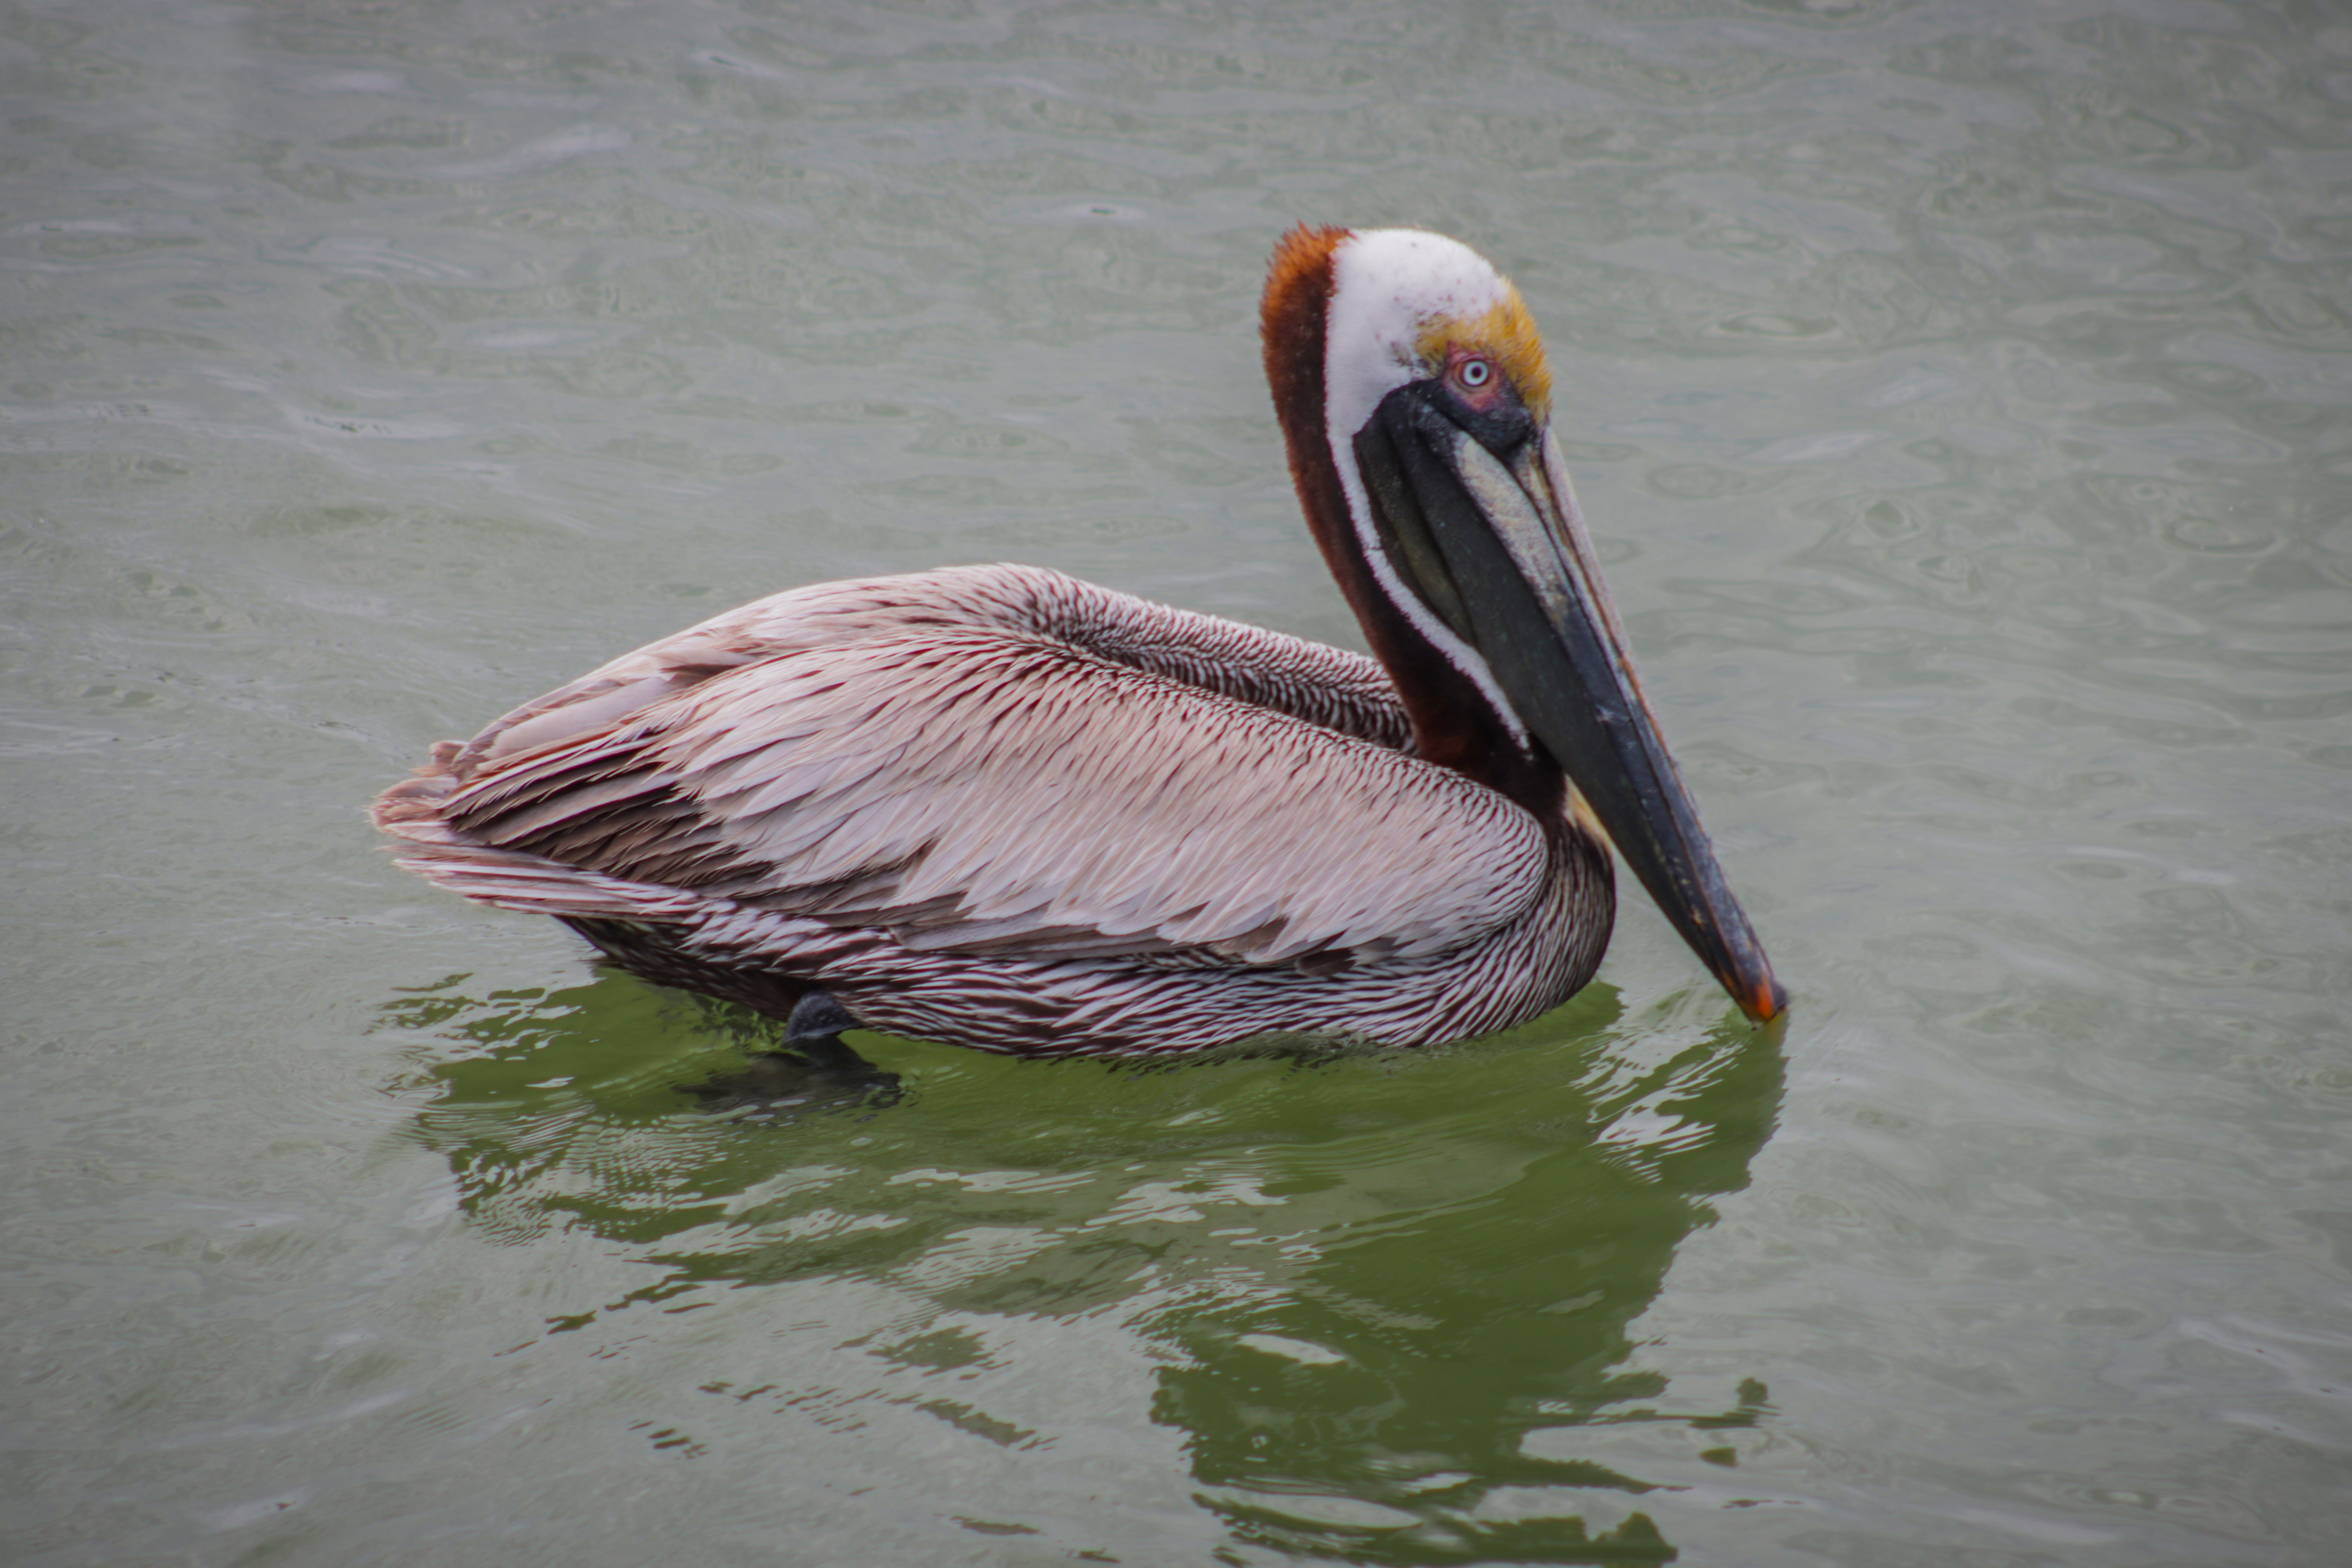
bird, sky, water, fluid, beak, lake, liquid, pelican, wing, seabird, pelecaniformes, feather, wildlife, water bird, ciconiiformes, reflection, natural material, wood, brown pelican, balance